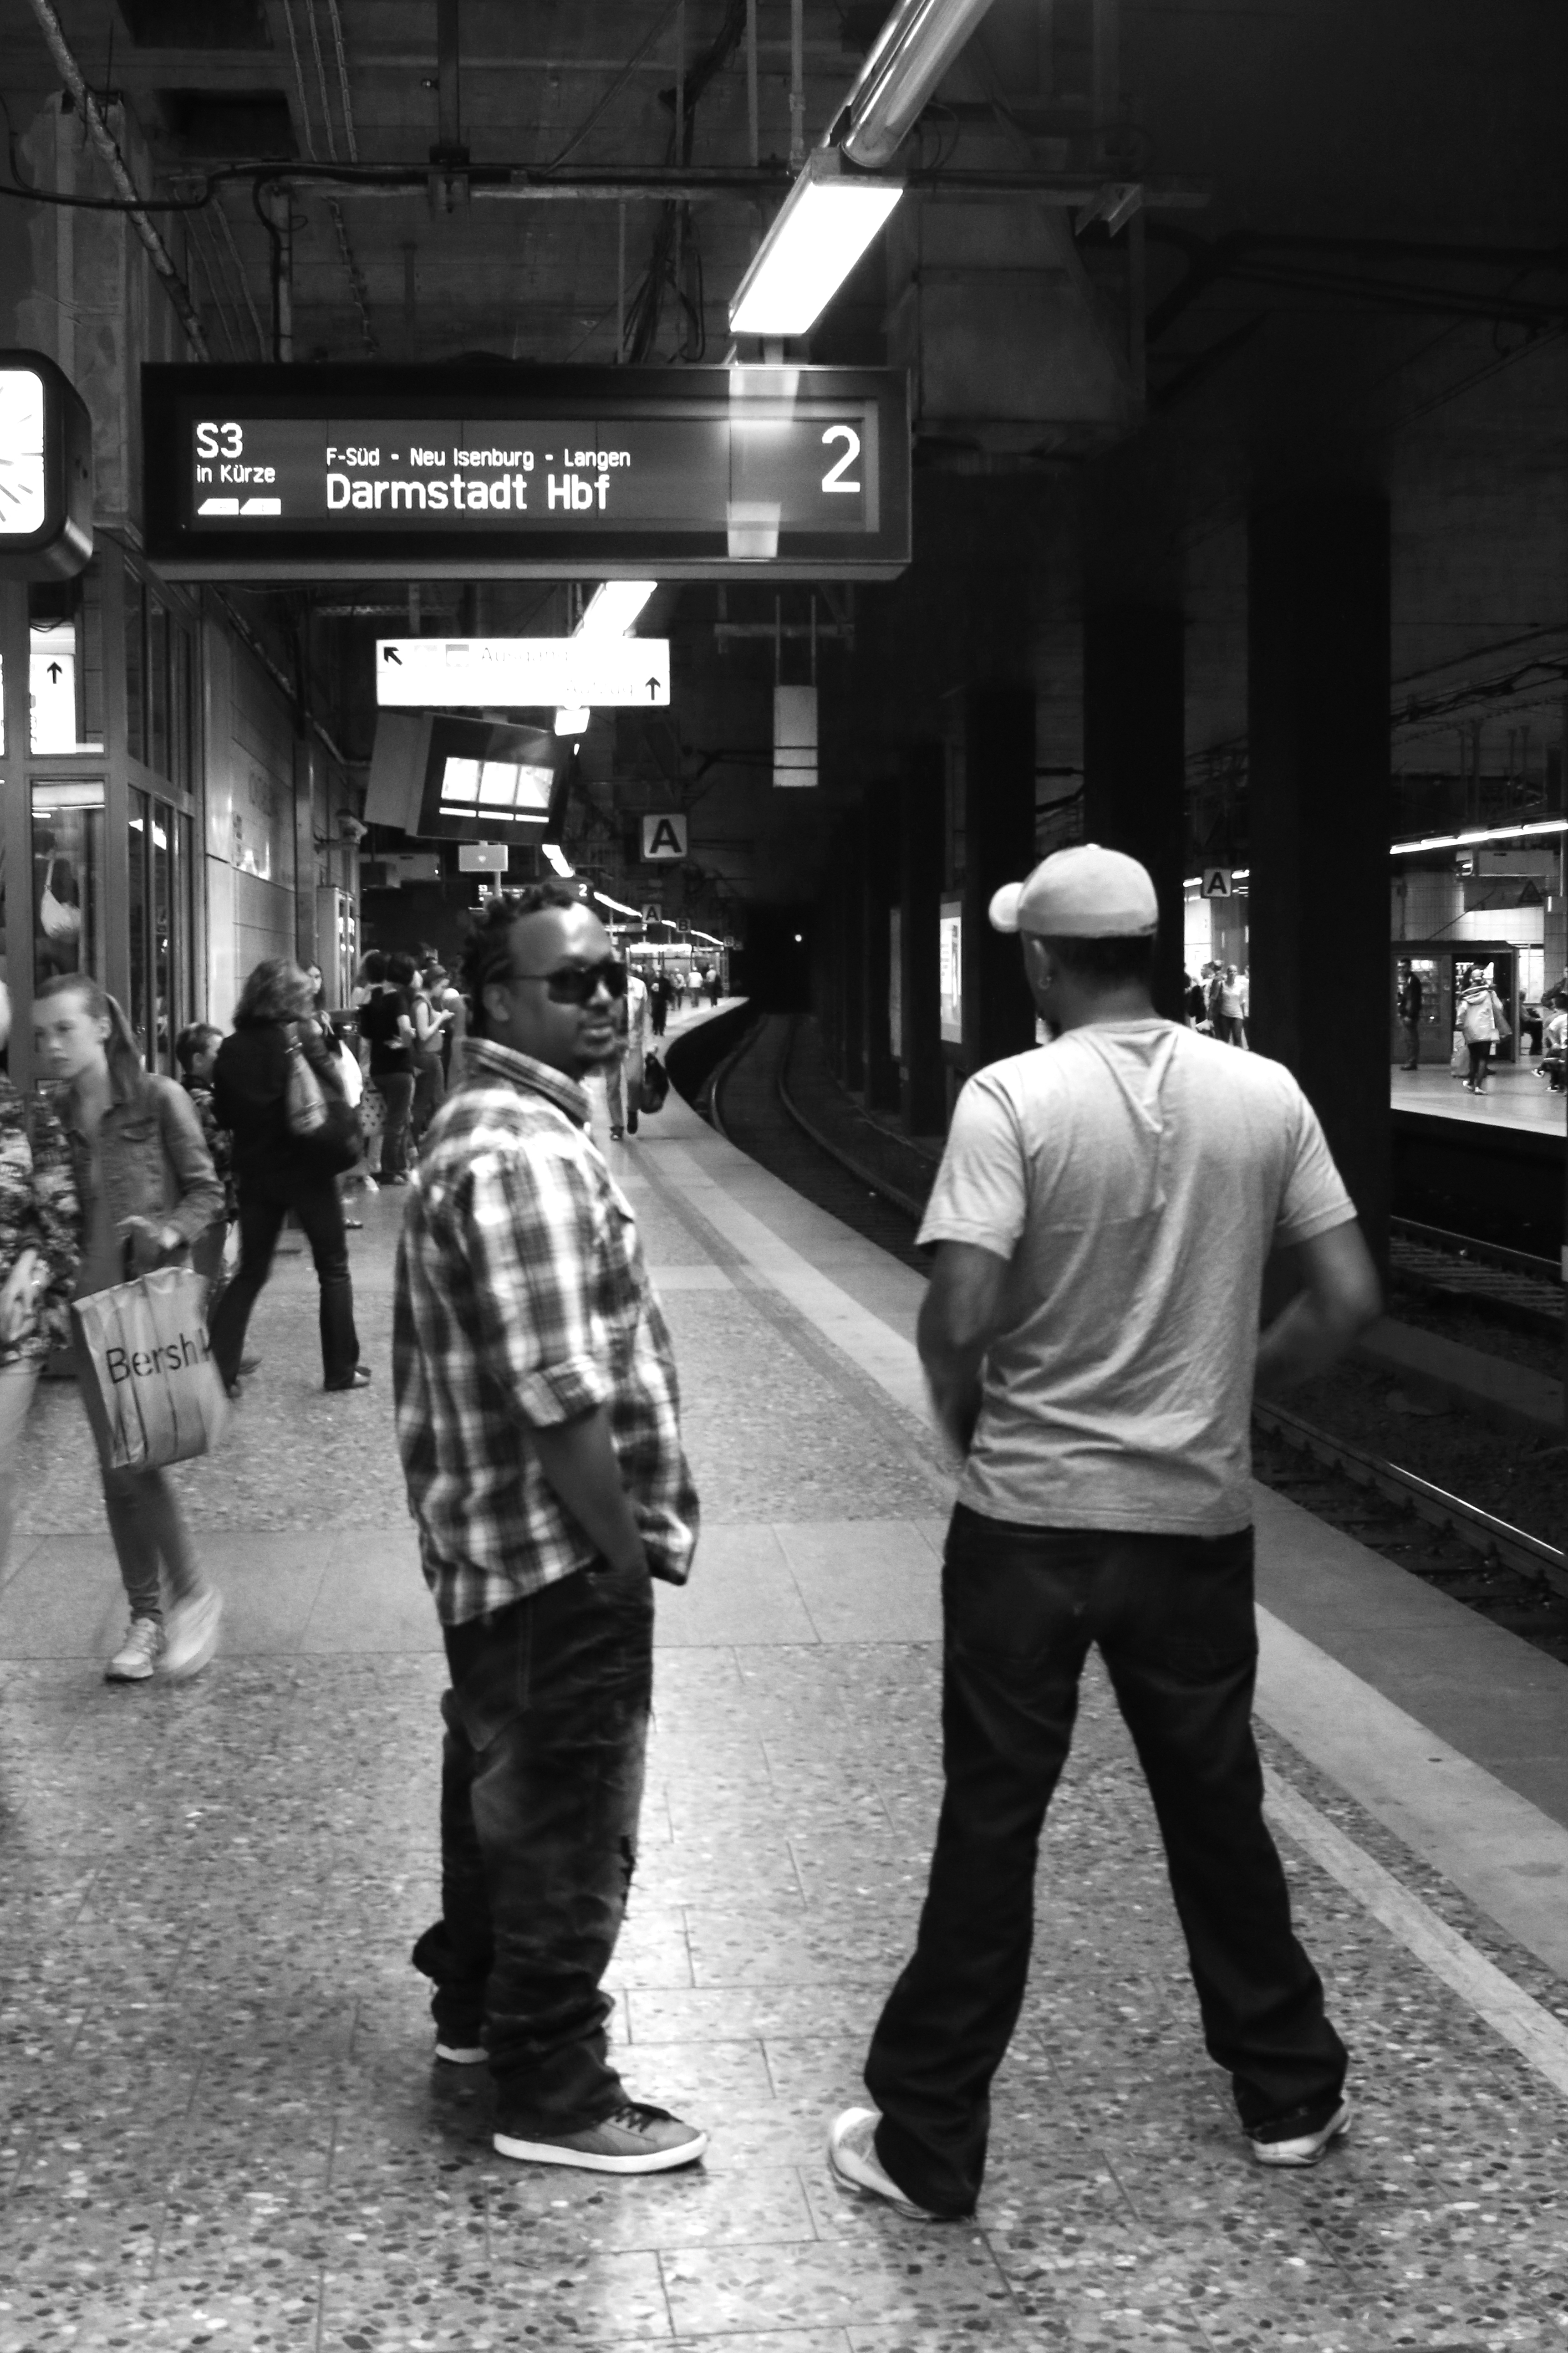
man, pedestrian, black and white, people, road, white, street, photography, subway, black, monochrome, bw, blackandwhite, blackwhite, infrastructure, subwaystation, photograph, snapshot, germany, alemania, allemagne, sw, schwarzweiss, schwarzweis, frankfurtmain, frankfurtammain, frankfurtam, frankfurtamain, germania, frankfurt, schwarzweissfotografie, schwarzweisfotografie, ubahn, sub, untergrundbahn, monochrome photography, film noir